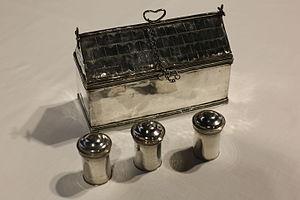
Coffret aux saintes huiles en argent de Saint-Jean-du-Doigt
Le trésor de Saint-Jean-du-Doigt est un ensemble de pièces d'orfèvrerie fabriquées entre les XVᵉ siècle et XVIIIᵉ siècle, vouées au culte catholique et affectées à l’église Saint-Jean-Baptiste de Saint-Jean-du-Doigt, dans le Finistère.
François Lapous est un nom porté par deux orfèvres bretons et parents, exerçant à Morlaix aux XVIᵉ siècle et XVIIᵉ siècle.
Un coffret aux saintes huiles est un objet lié aux sacrements de la liturgie catholique.